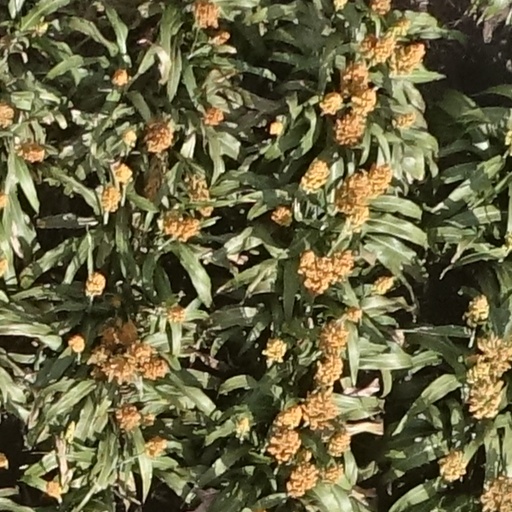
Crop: sorghum